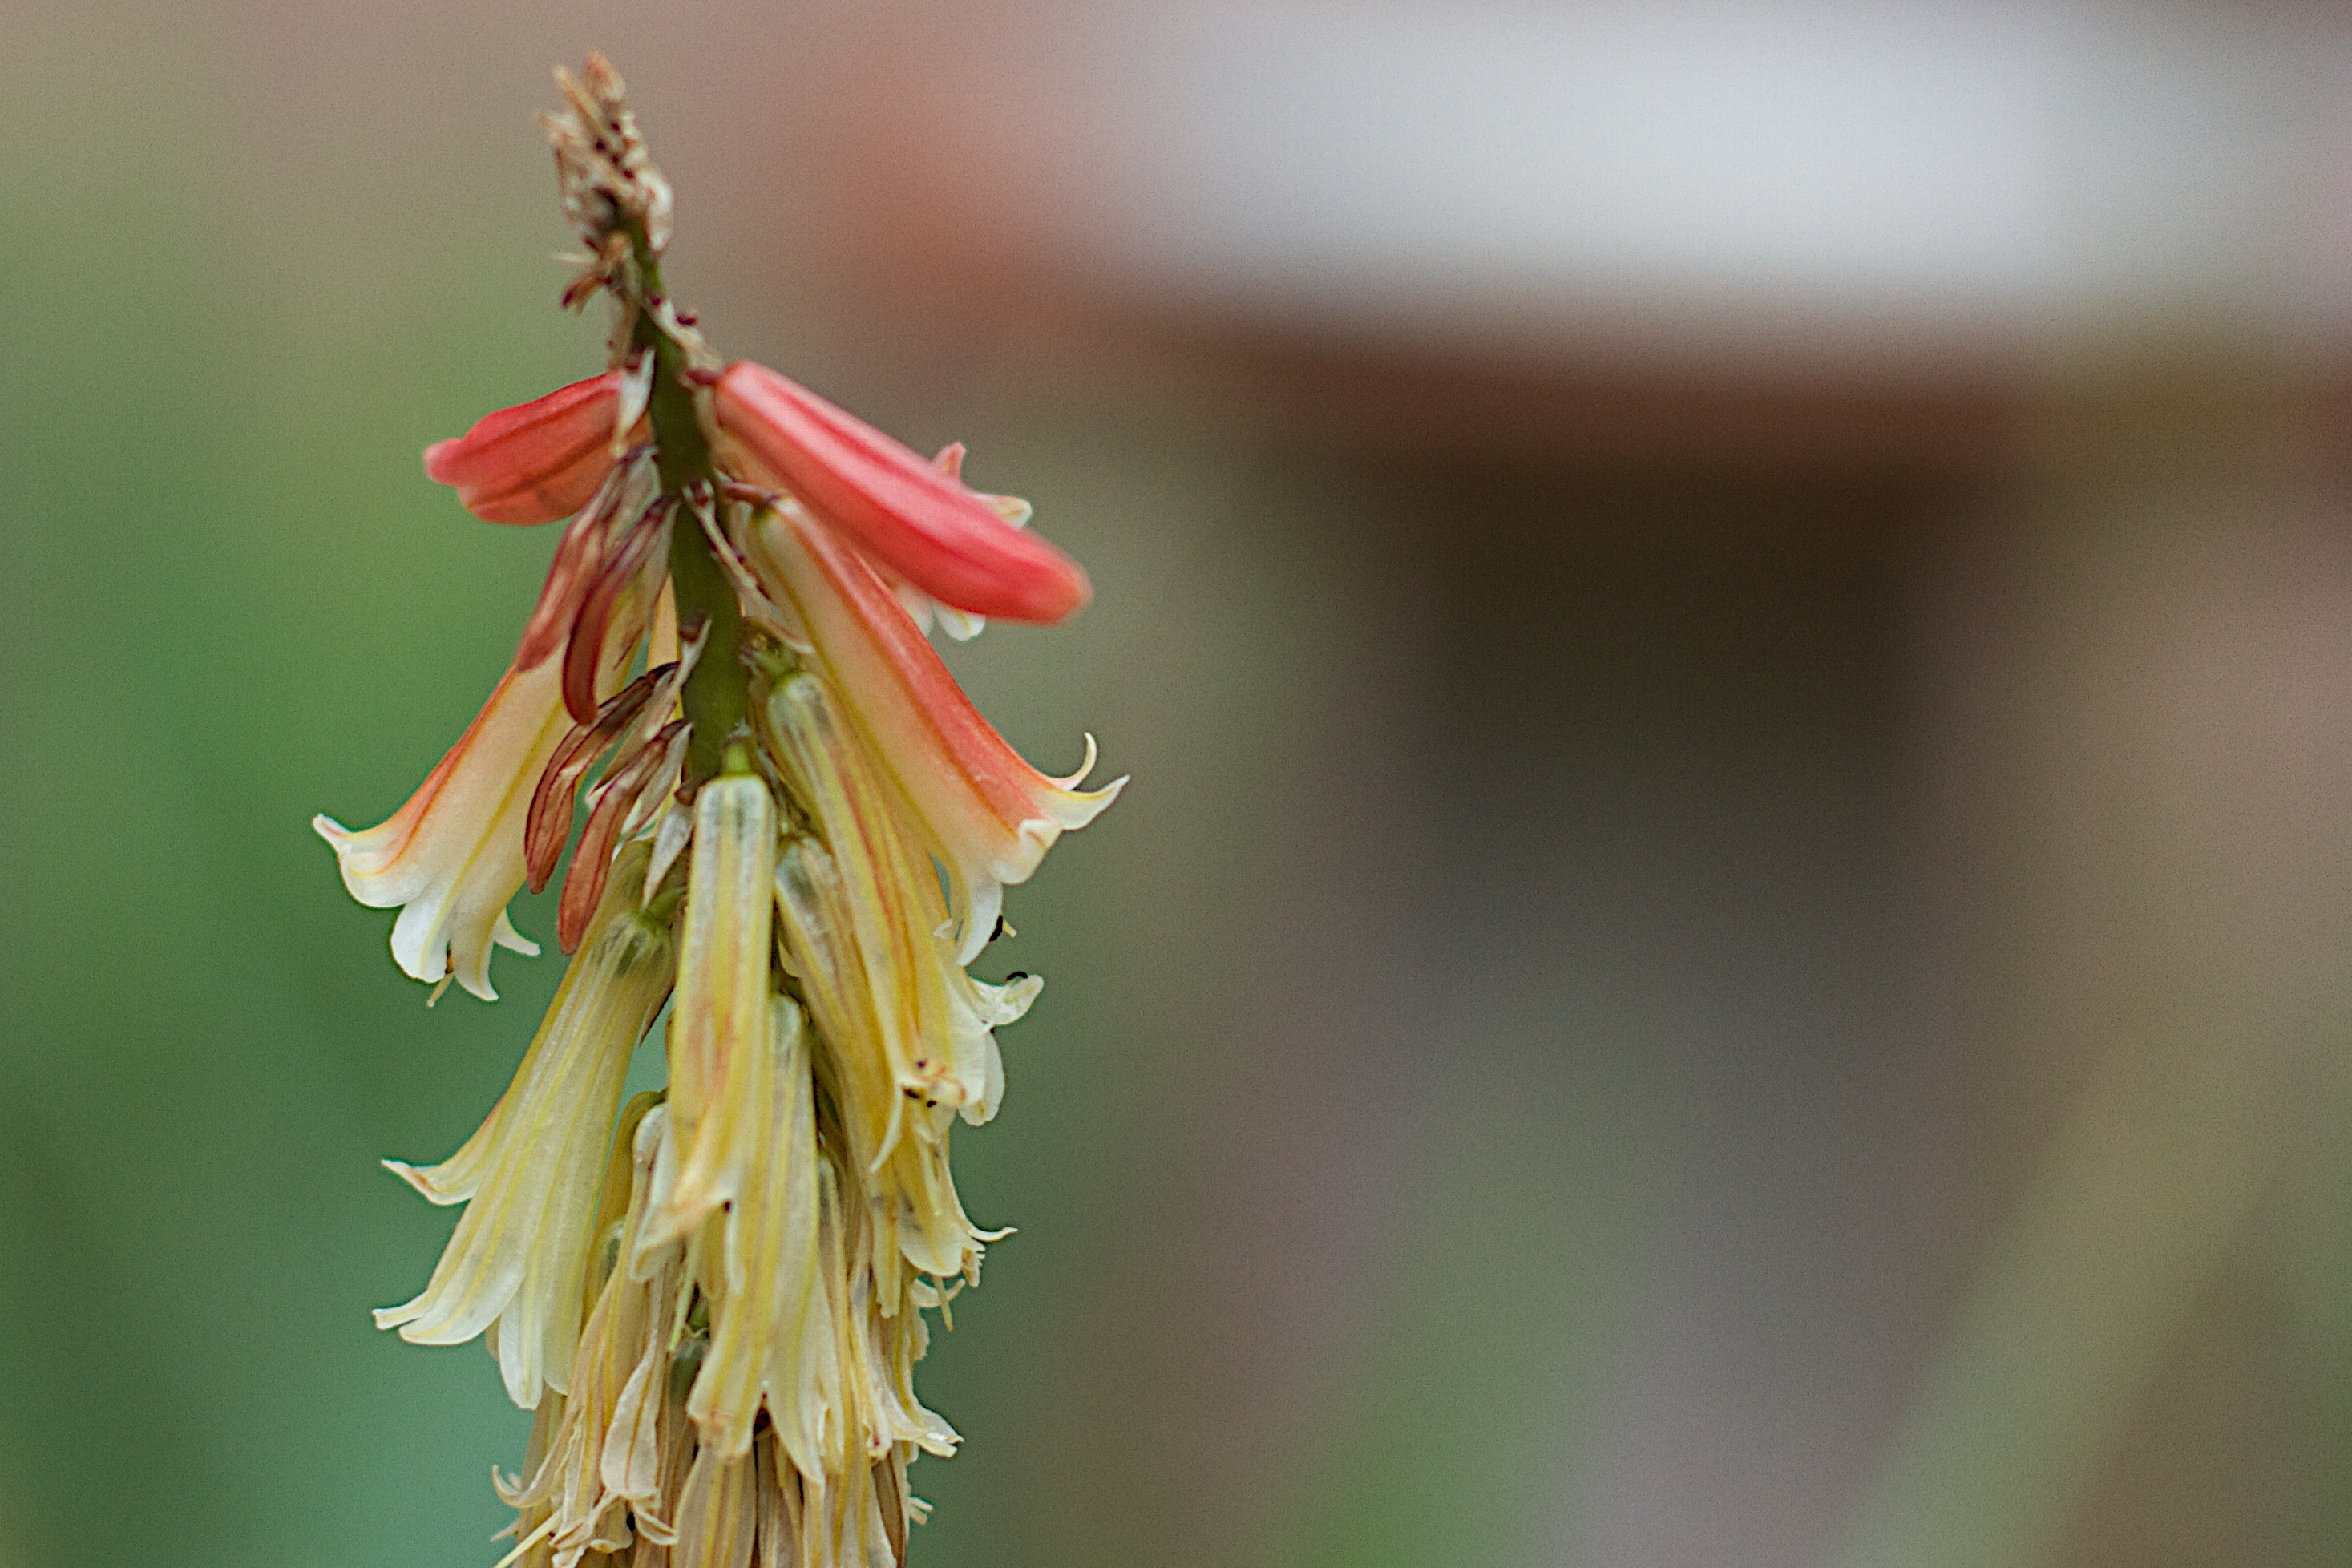
nature, branch, blossom, plant, photography, leaf, flower, petal, green, insect, botany, flora, wildflower, close up, bud, nectar, macro photography, flowering plant, grass family, plant stem, land plant